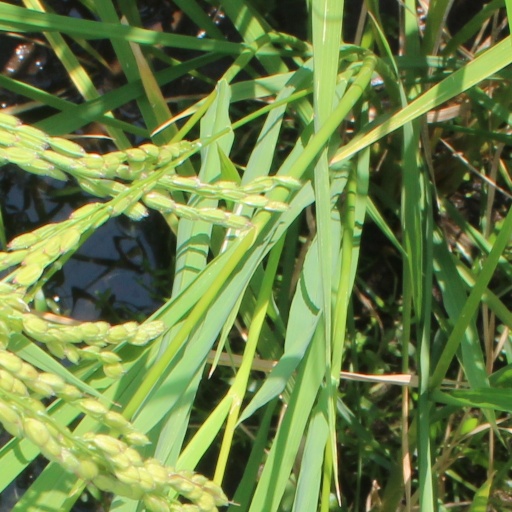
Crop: rice